Nevriye Yılmaz

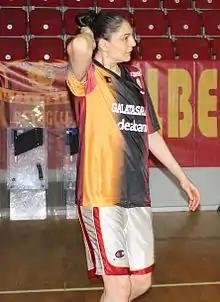

Nevriye Yılmaz (born 16 June 1980) is a Turkish retired basketball player. Yılmaz, who grew up in Bulgaria in a Turkish family, moved to Istanbul, Turkey with her parents when she was nine years old.